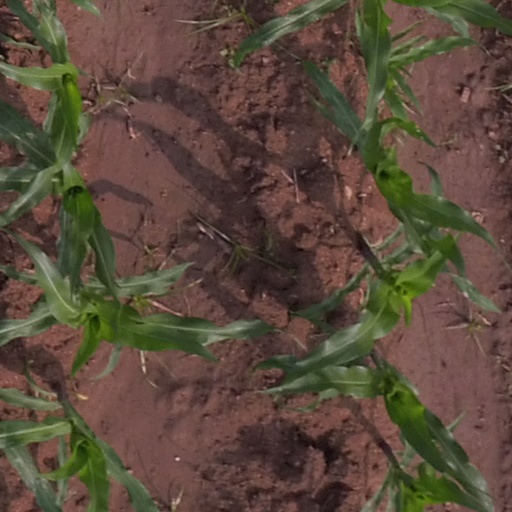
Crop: maize; corn